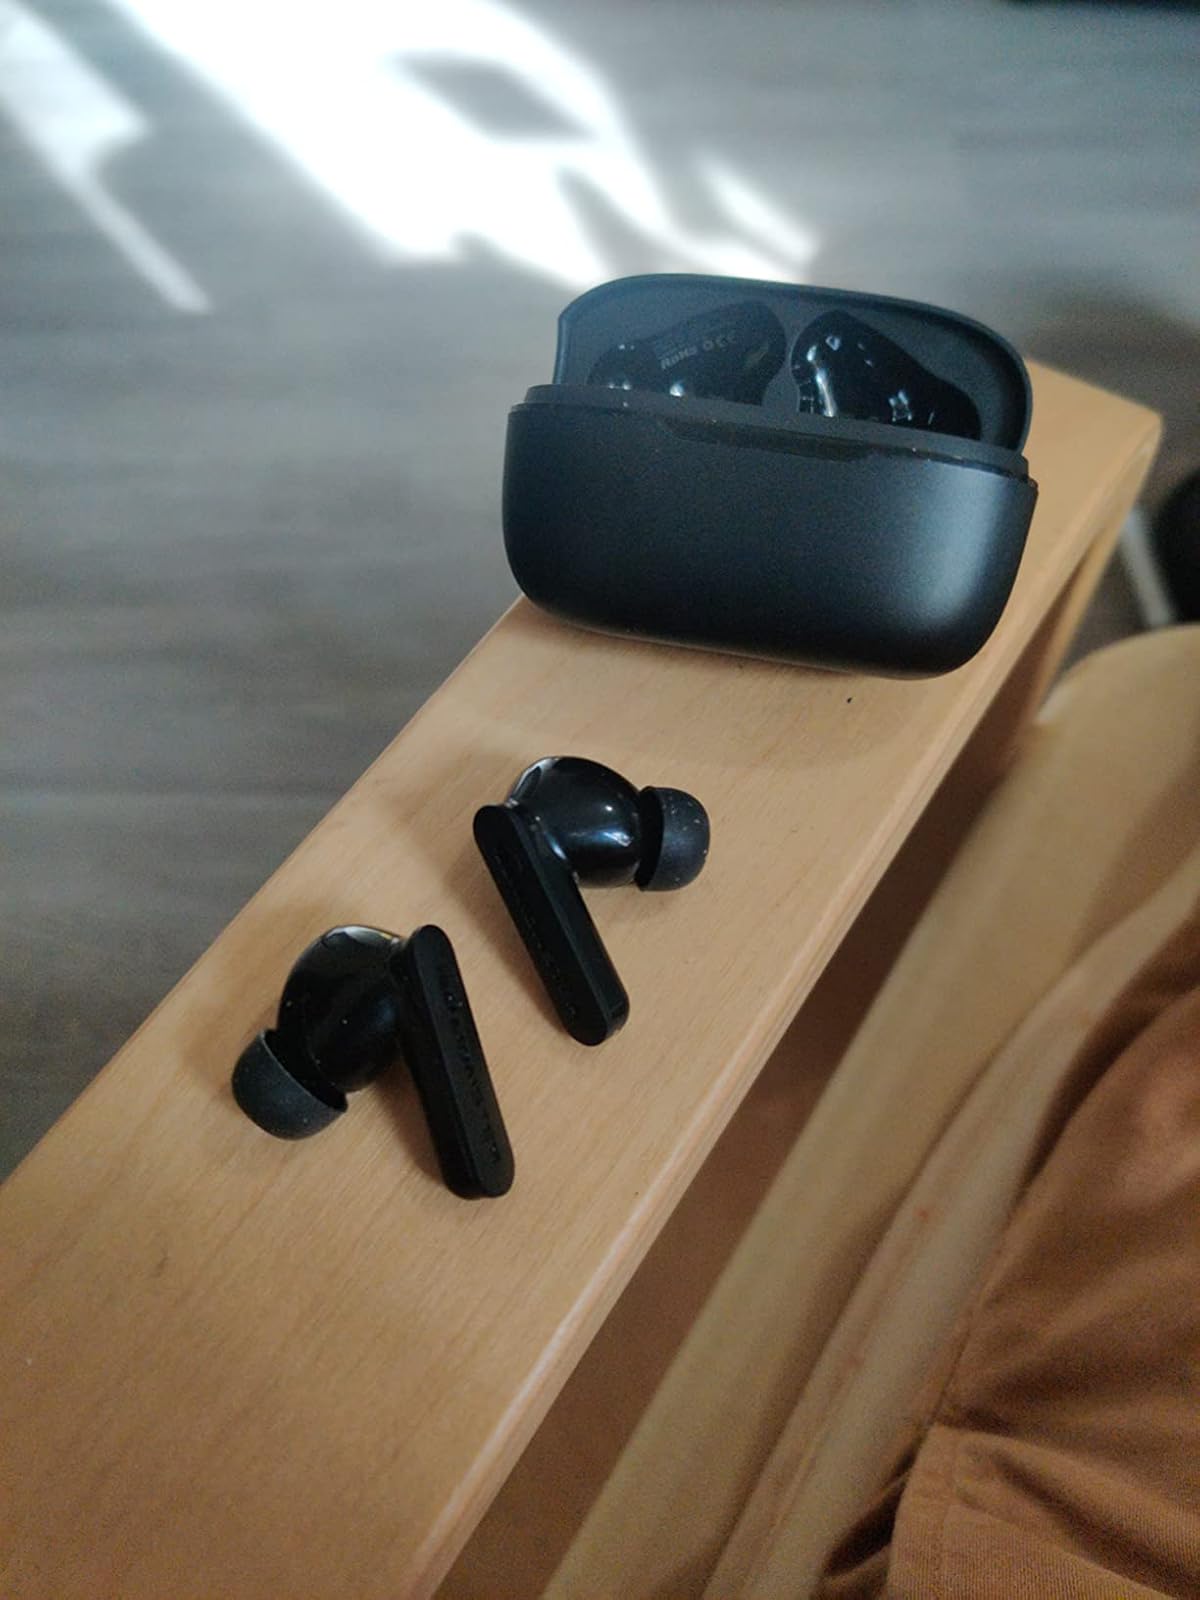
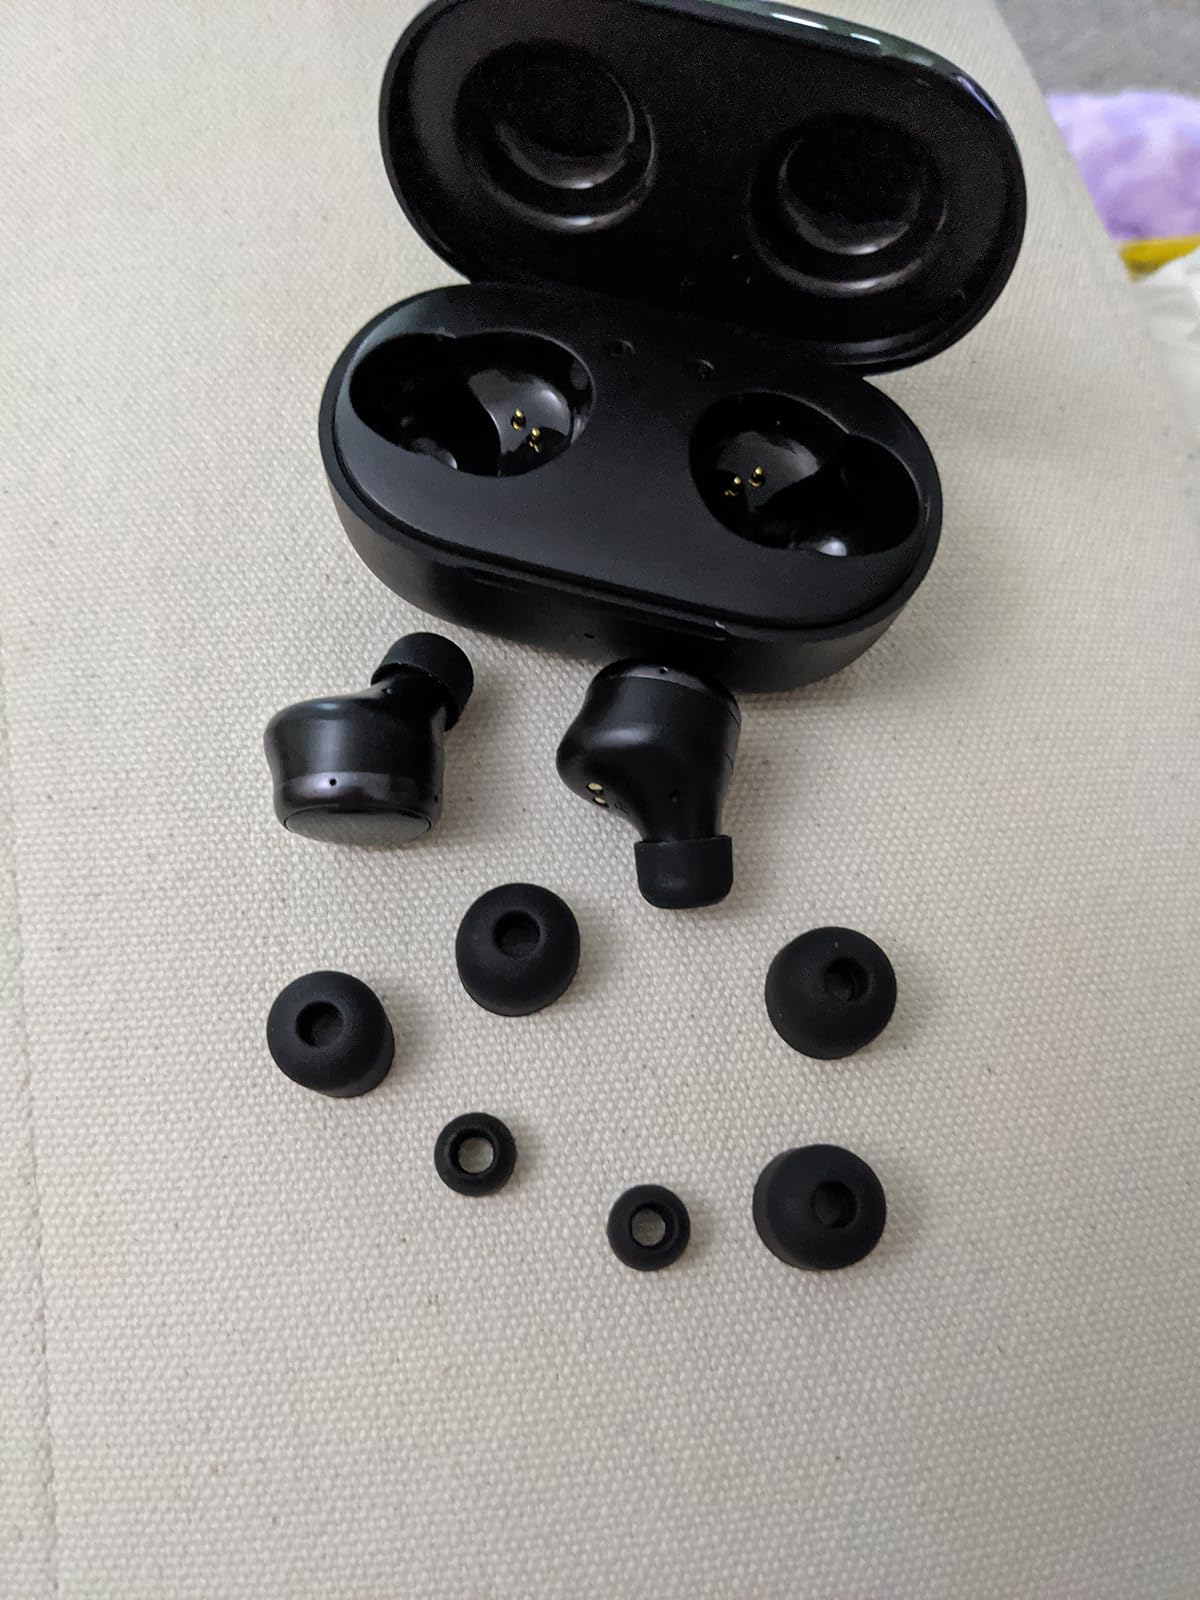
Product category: earbuds
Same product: no